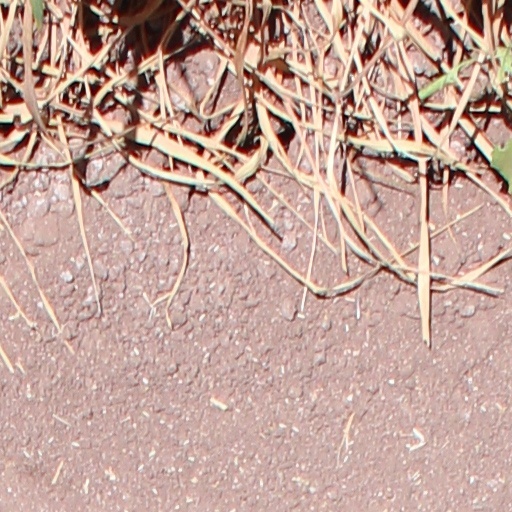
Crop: wheat